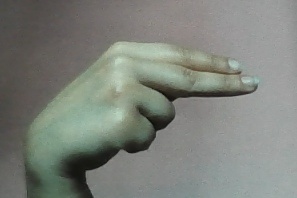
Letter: ain